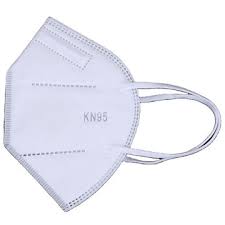
Waste category: trash